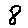
Label: 8